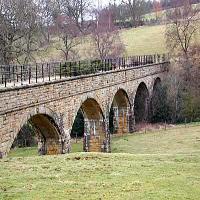
Weather: cloudy or overcast